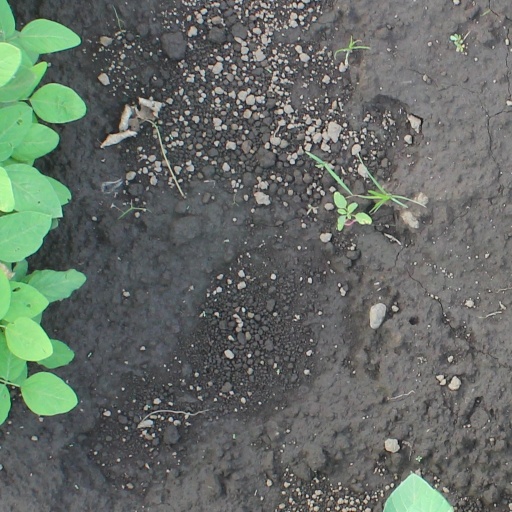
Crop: soybean